Ramarao Patro

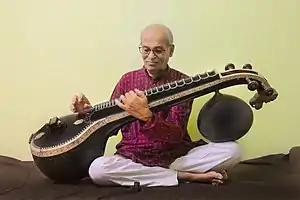

"Pandit" Ramarao Patro (born 1947) is an Odissi music Guru, Odissi Bina exponent or Binākāra (also spelled Veena), noted composer & vocalist. He has composed music for hundreds of Odissi dance items and has worked closely with the founding Gurus of Odissi dance including Guru Pankaj Charan Das, Guru Deba Prasad Das & Guru Kelucharan Mahapatra. He has widely performed Odissi Bina recitals across the state. He presently teaches Odissi Veena to students at Guru Ramhari Das' Odissi Gurukul at Biragobindapur, Puri, Odisha. Patro is the very last Guru and artiste of the Odissi Veena. Patro started his initial training at the age of six in the Gandhiji Sangita Kalamandira established by Acharya Tarini Charan Patra in his hometown. He initially trained under Guru Bauribandhu Das and Guru Krusna Chandra Brahma. He then learned vocal Odissi music and the intricacies of the Bina in the Odissi style of music from Tarini Charan Patra himself. He later joined the Utkal Sangeet Mahavidyalaya as a student and continued his musical education there. He is the author of a voluminous book "Odissi Sangita Baridhi" (co-authored with disciple Prateek Pattanaik) documenting details of 60 Odissi ragas and 140 traditional Odissi compositions as taught by Guru Tarini Charan Patra. For his contributions to preserving the Bina, he has received the Odisha Sangeet Natak Akademi award in 2008.